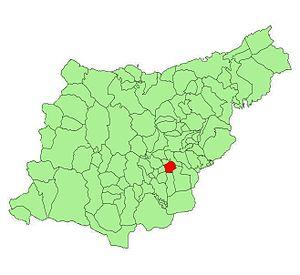
Orendain en basque ou Orendáin en espagnol est une commune du Guipuscoa dans la communauté autonome du Pays basque en Espagne.